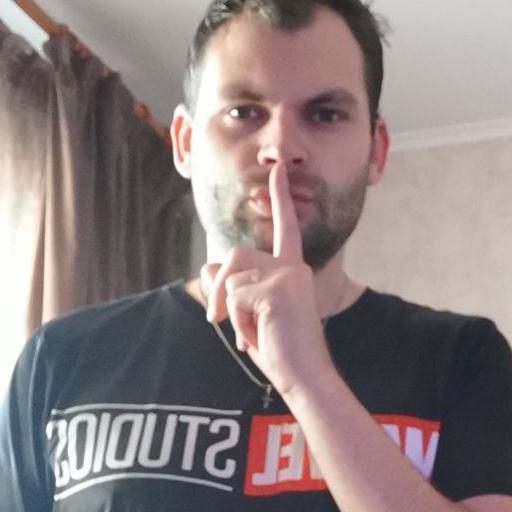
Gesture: mute